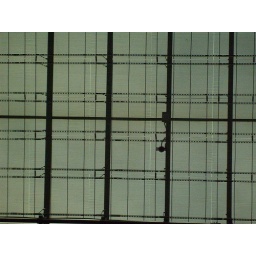
Een dag-excursie, georganiseerd door Cheops, in het (uiteindelijk niet zo) zonnige zuiden van Nederland: Eindhoven!